Takehana Station

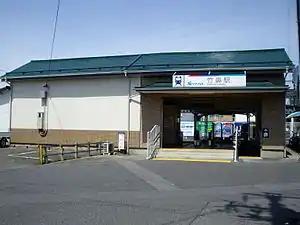
Takehana Station in April 2008

is a railway station located in the city of Hashima, Gifu Prefecture, Japan, operated by the private railway operator Meitetsu.